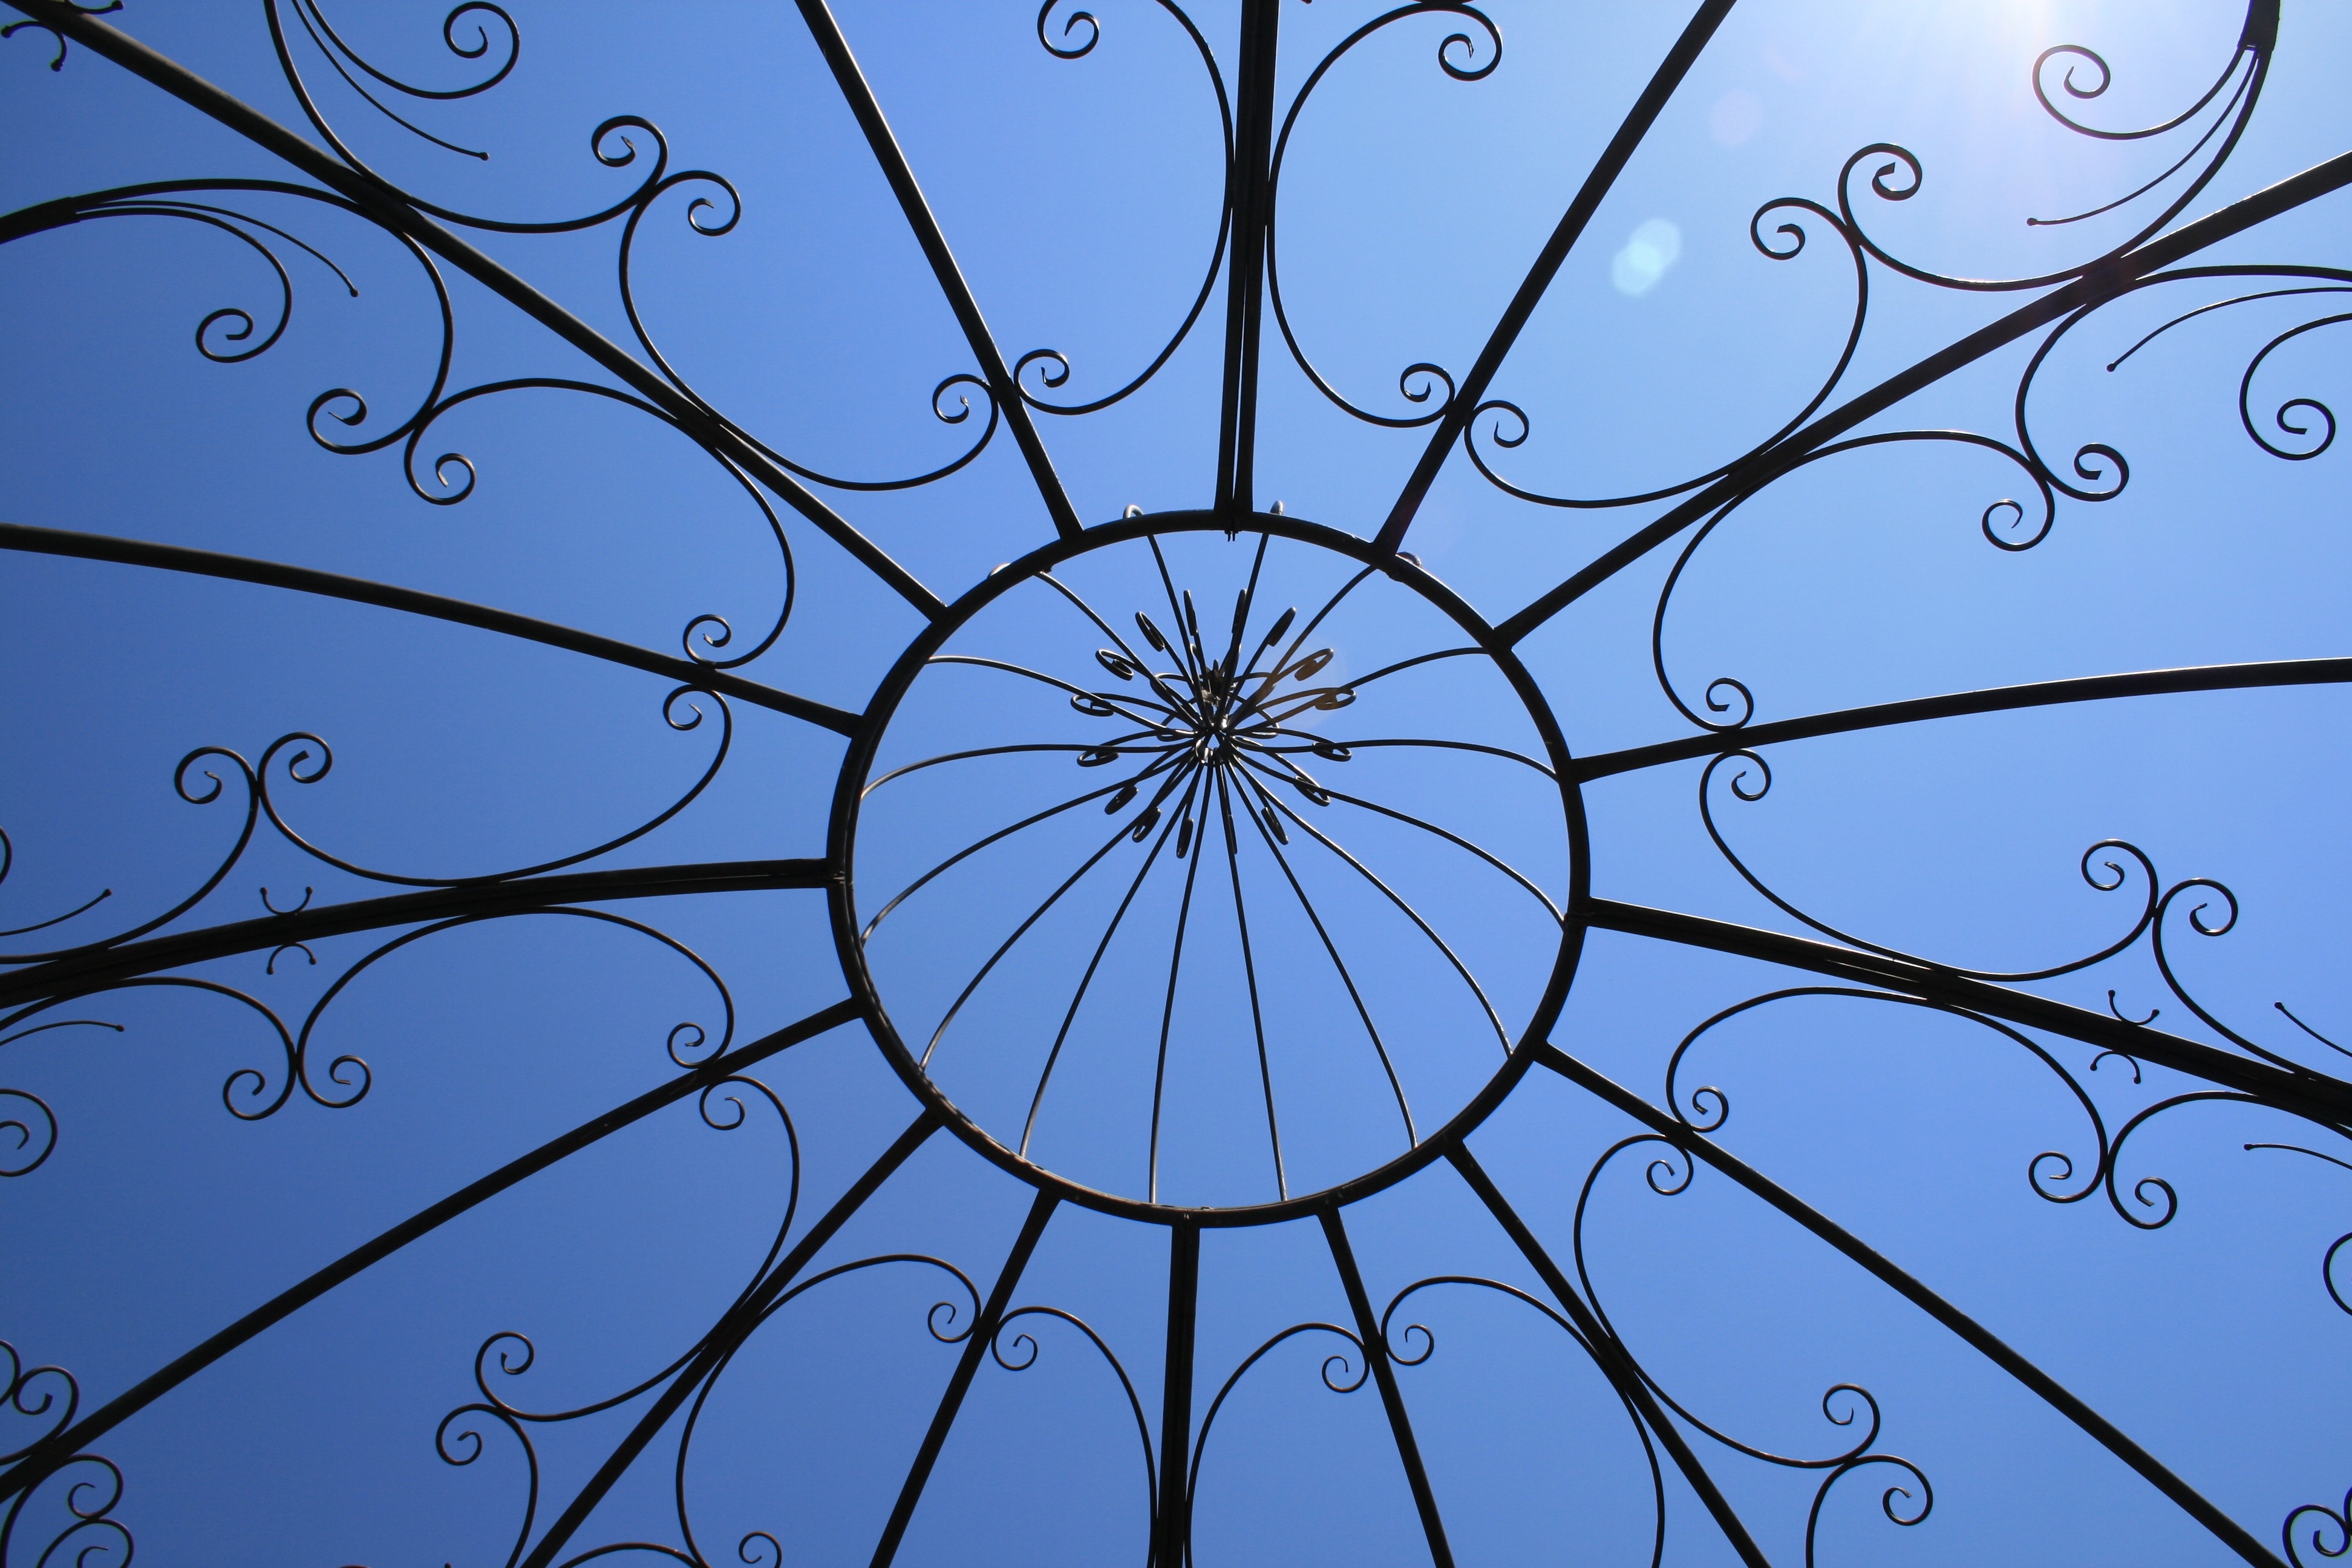
blue, sky, pattern, line, symmetry, design, architecture, tree, plant, metal, circle